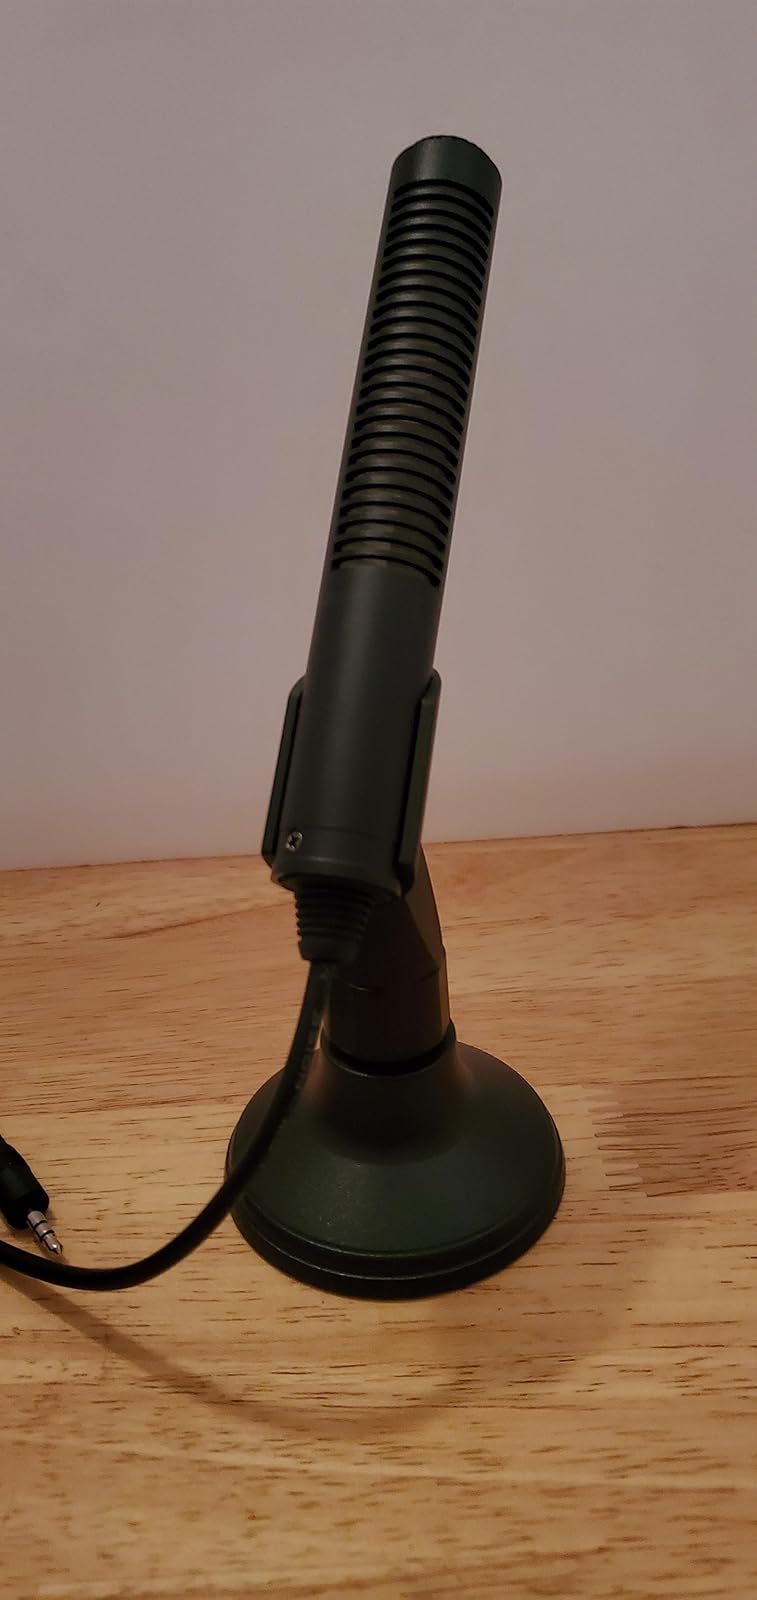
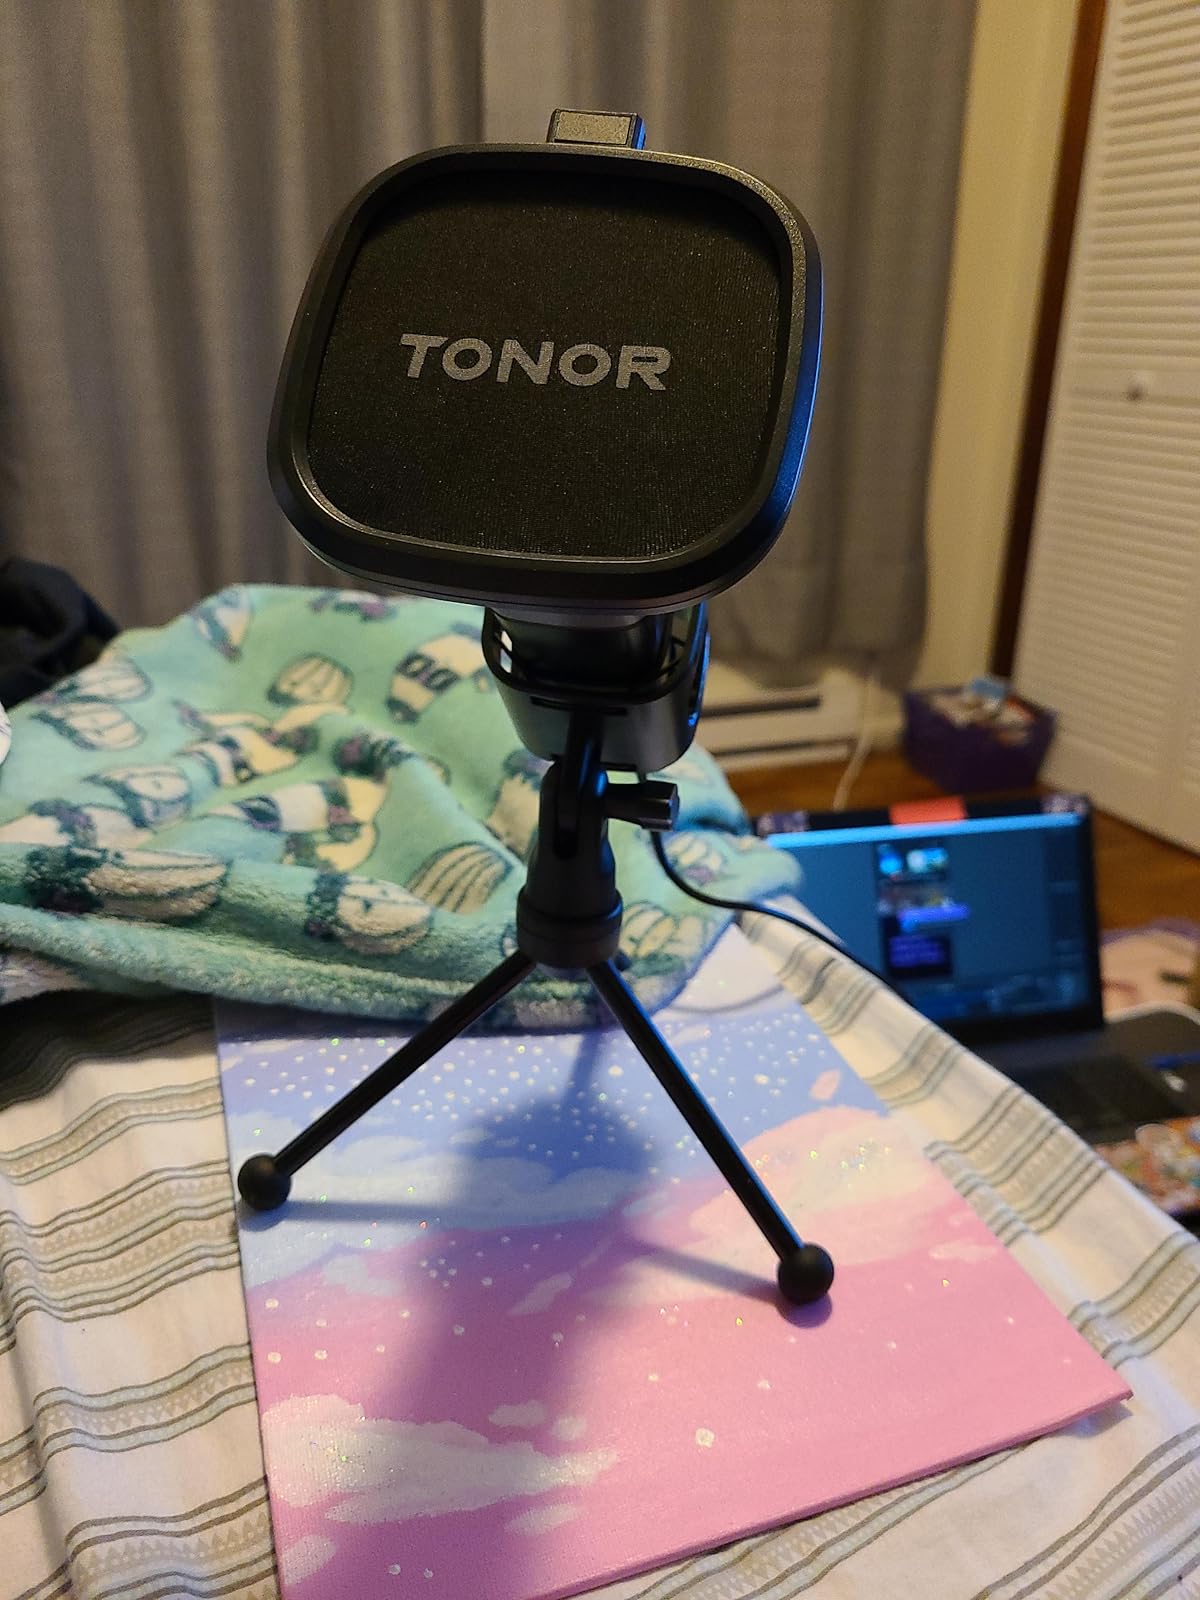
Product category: microphone
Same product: no